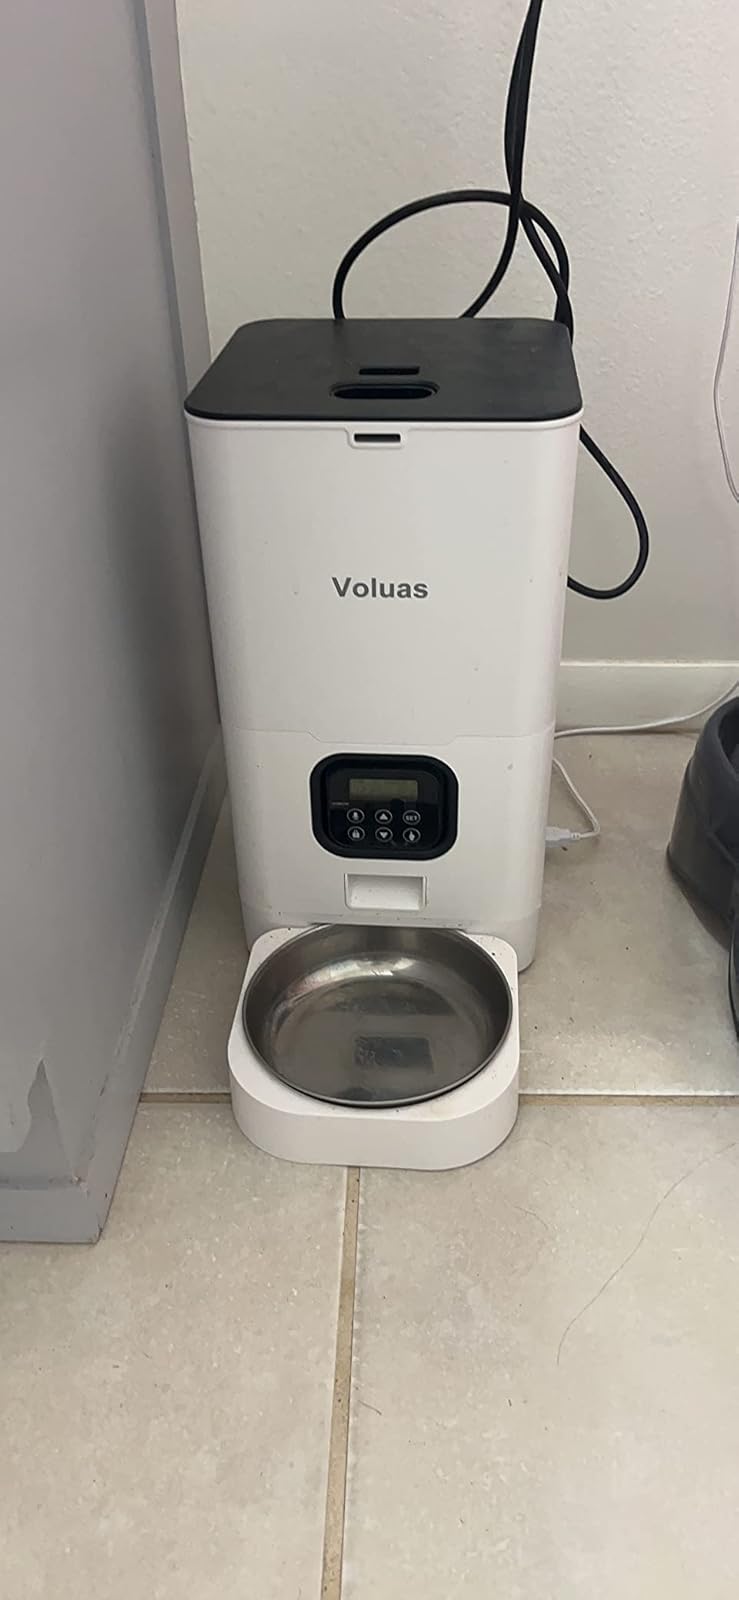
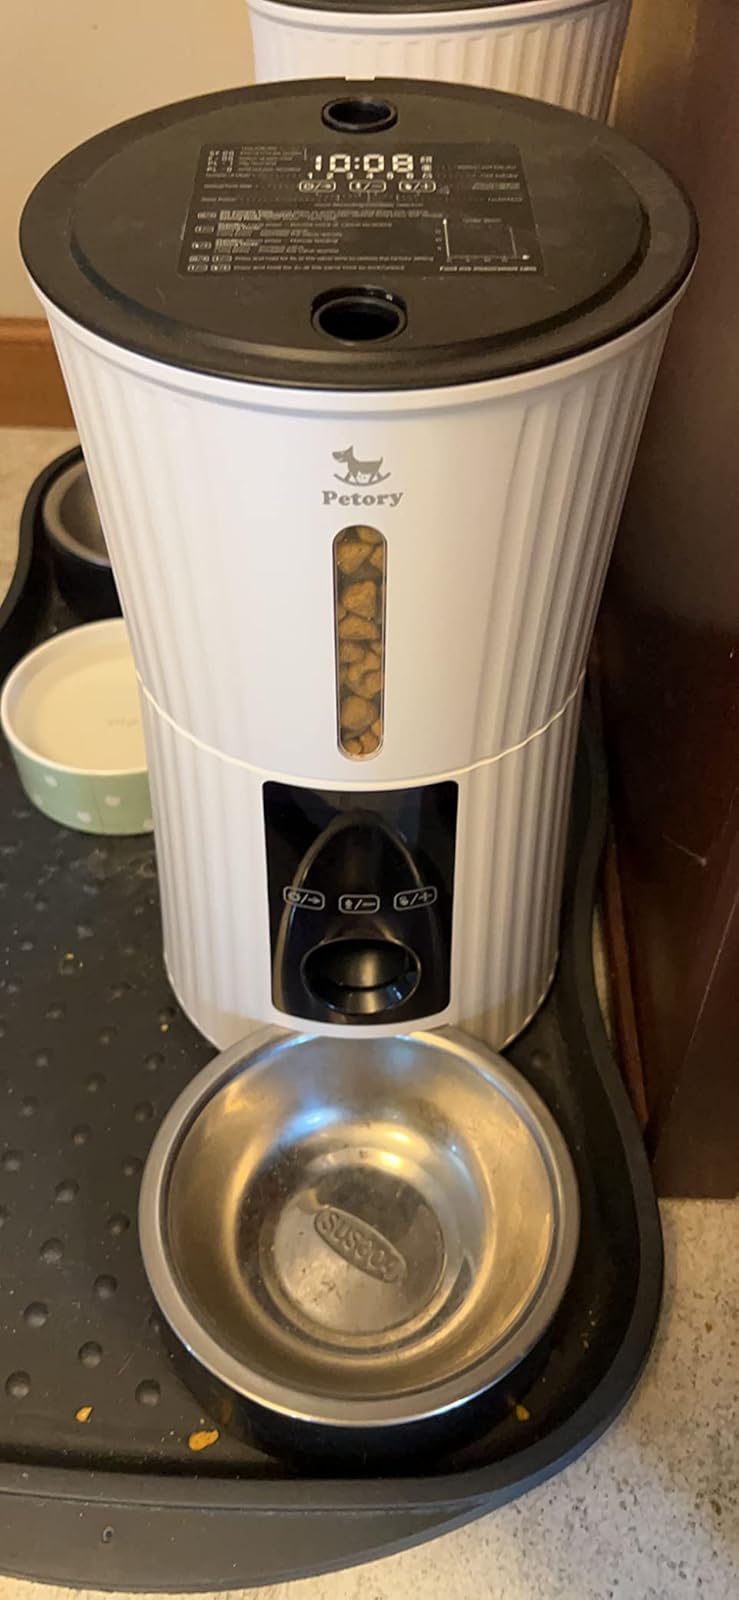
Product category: items_feeder
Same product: no